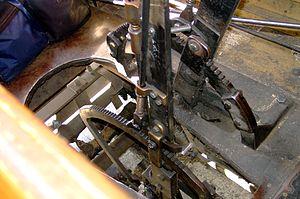
Détail du bas du levier de commande permettant au ""gripman"" de pincer ou lâcher le câble sur les ""cable cars"" de San Francisco, Californie, États Unis d'Amérique."
Les Cable Cars de San Francisco sont les tramways à traction par câble de la ville américaine de San Francisco. Ils sont devenus l'une des icônes de San Francisco. Ils rentrent dans la catégorie des remontées mécaniques, puisque le système est l'ancêtre des transports de passagers par câble à attaches débrayables.